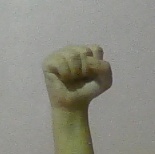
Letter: saad